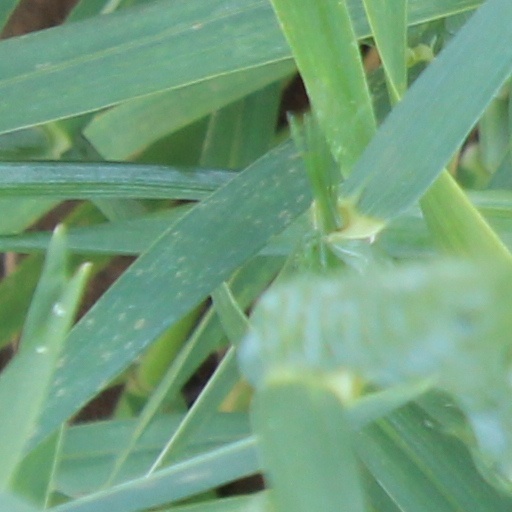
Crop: wheat